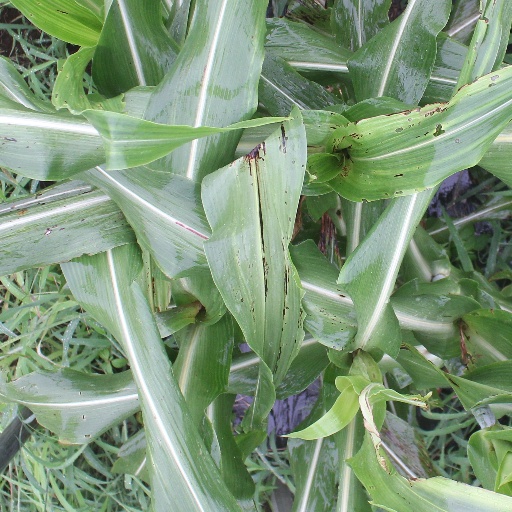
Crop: sorghum